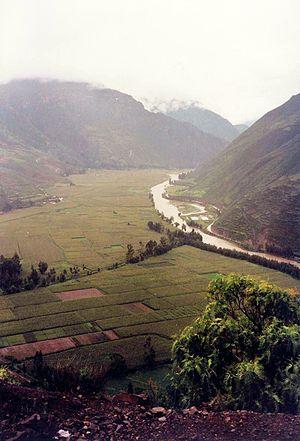
Le río Urubamba est une rivière importante du Pérou, partiellement navigable, qui rejoint le rio Tambo pour former l'Ucayali, une des deux grandes rivières qui constituent le cours supérieur de l'Amazone.